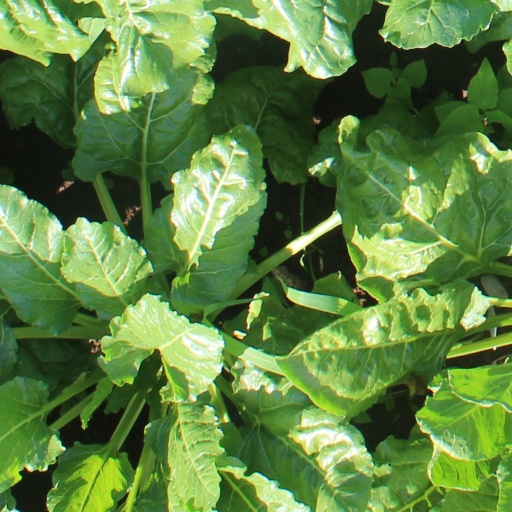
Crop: sugar beet